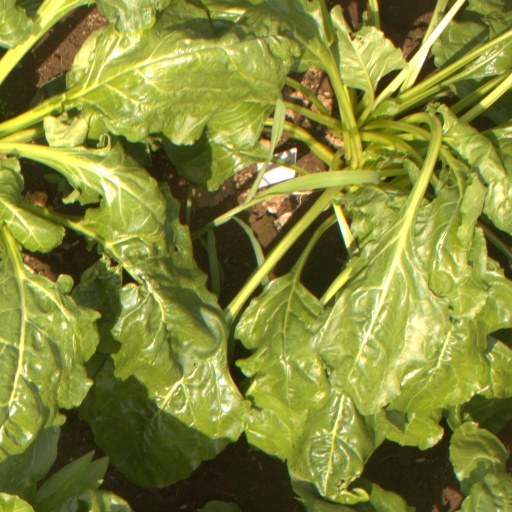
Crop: sugar beet